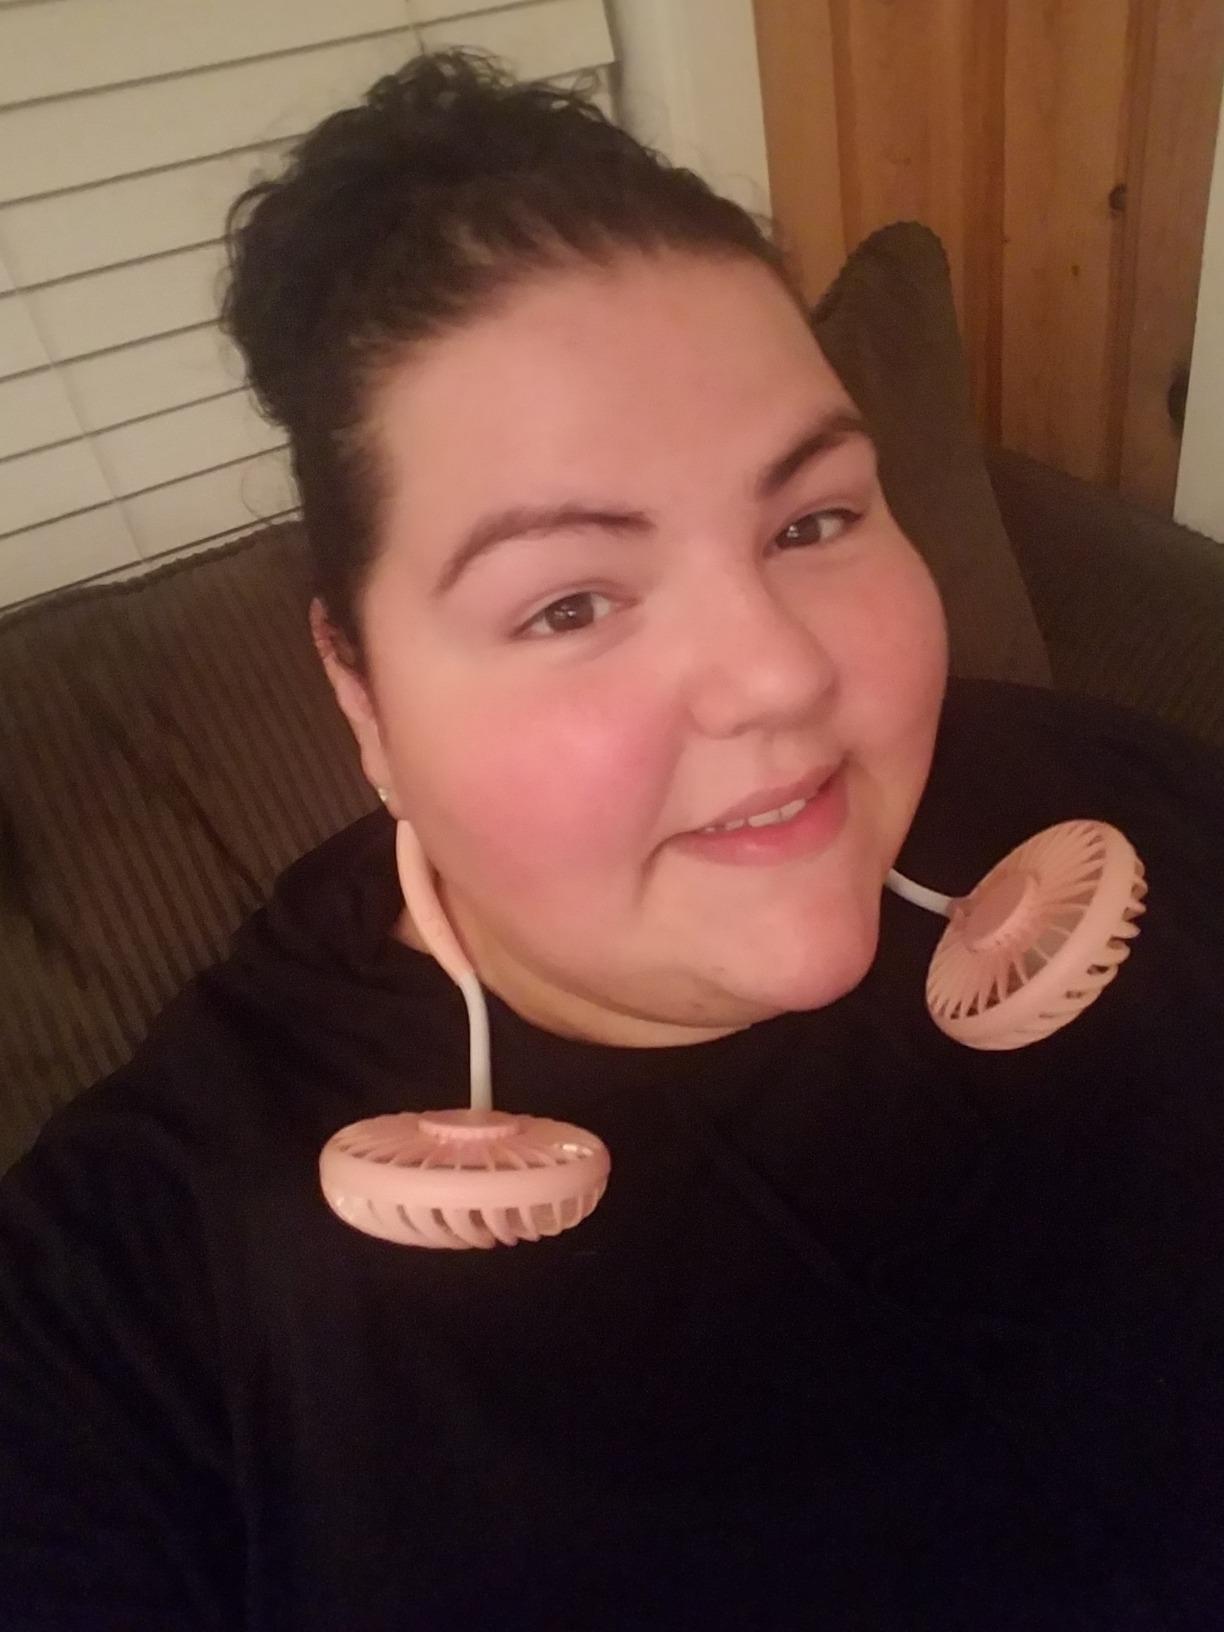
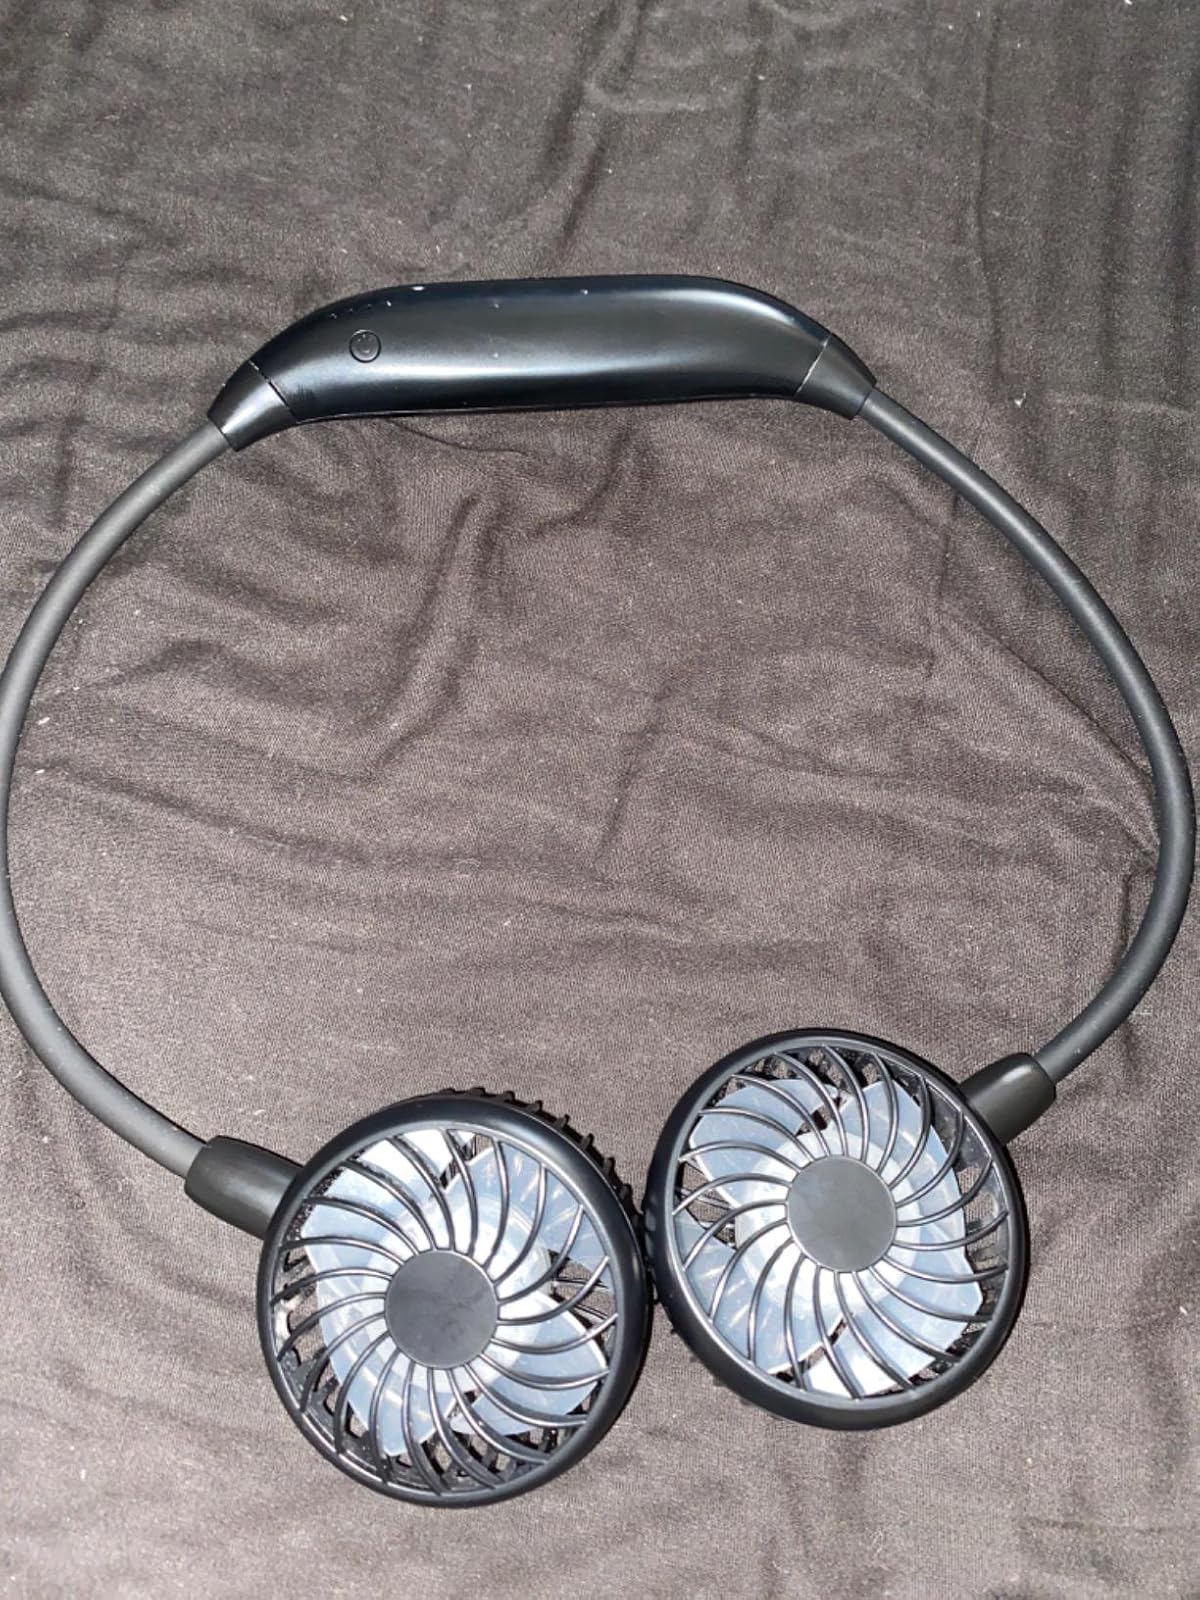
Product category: fan
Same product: no